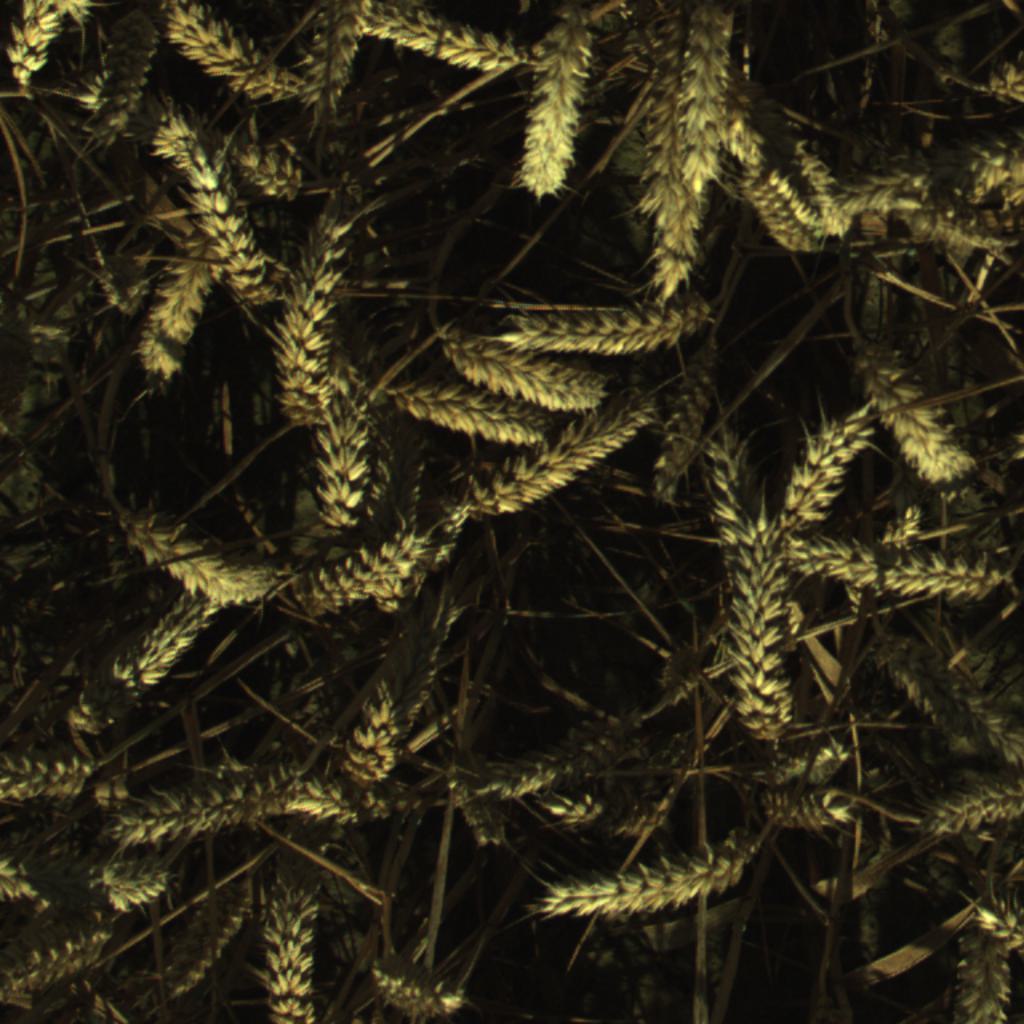
Country: Belgium
Location: Gembloux
Wheat development stage: Ripening